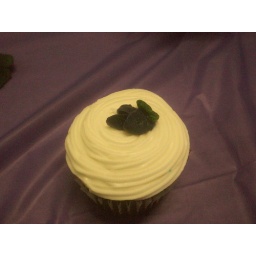
cake in a cup